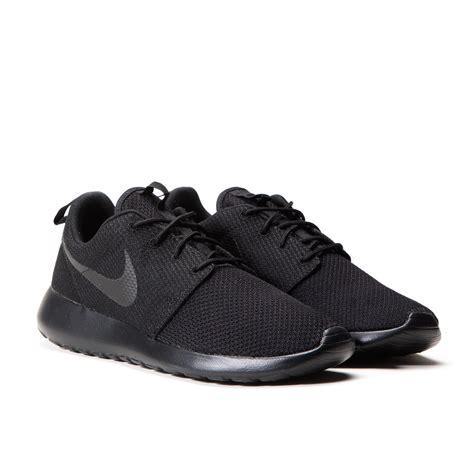
Brand: Nike
Model: Roshe One